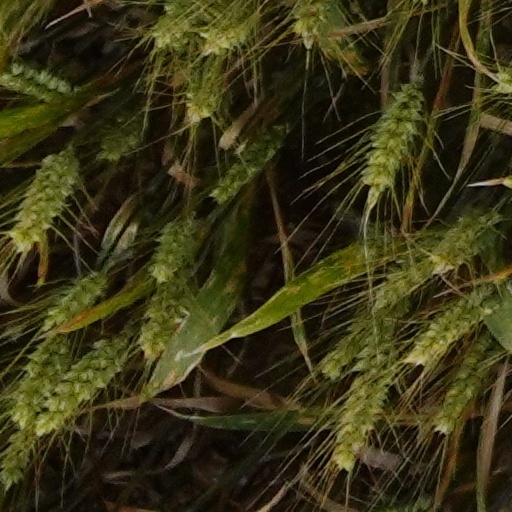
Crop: wheat